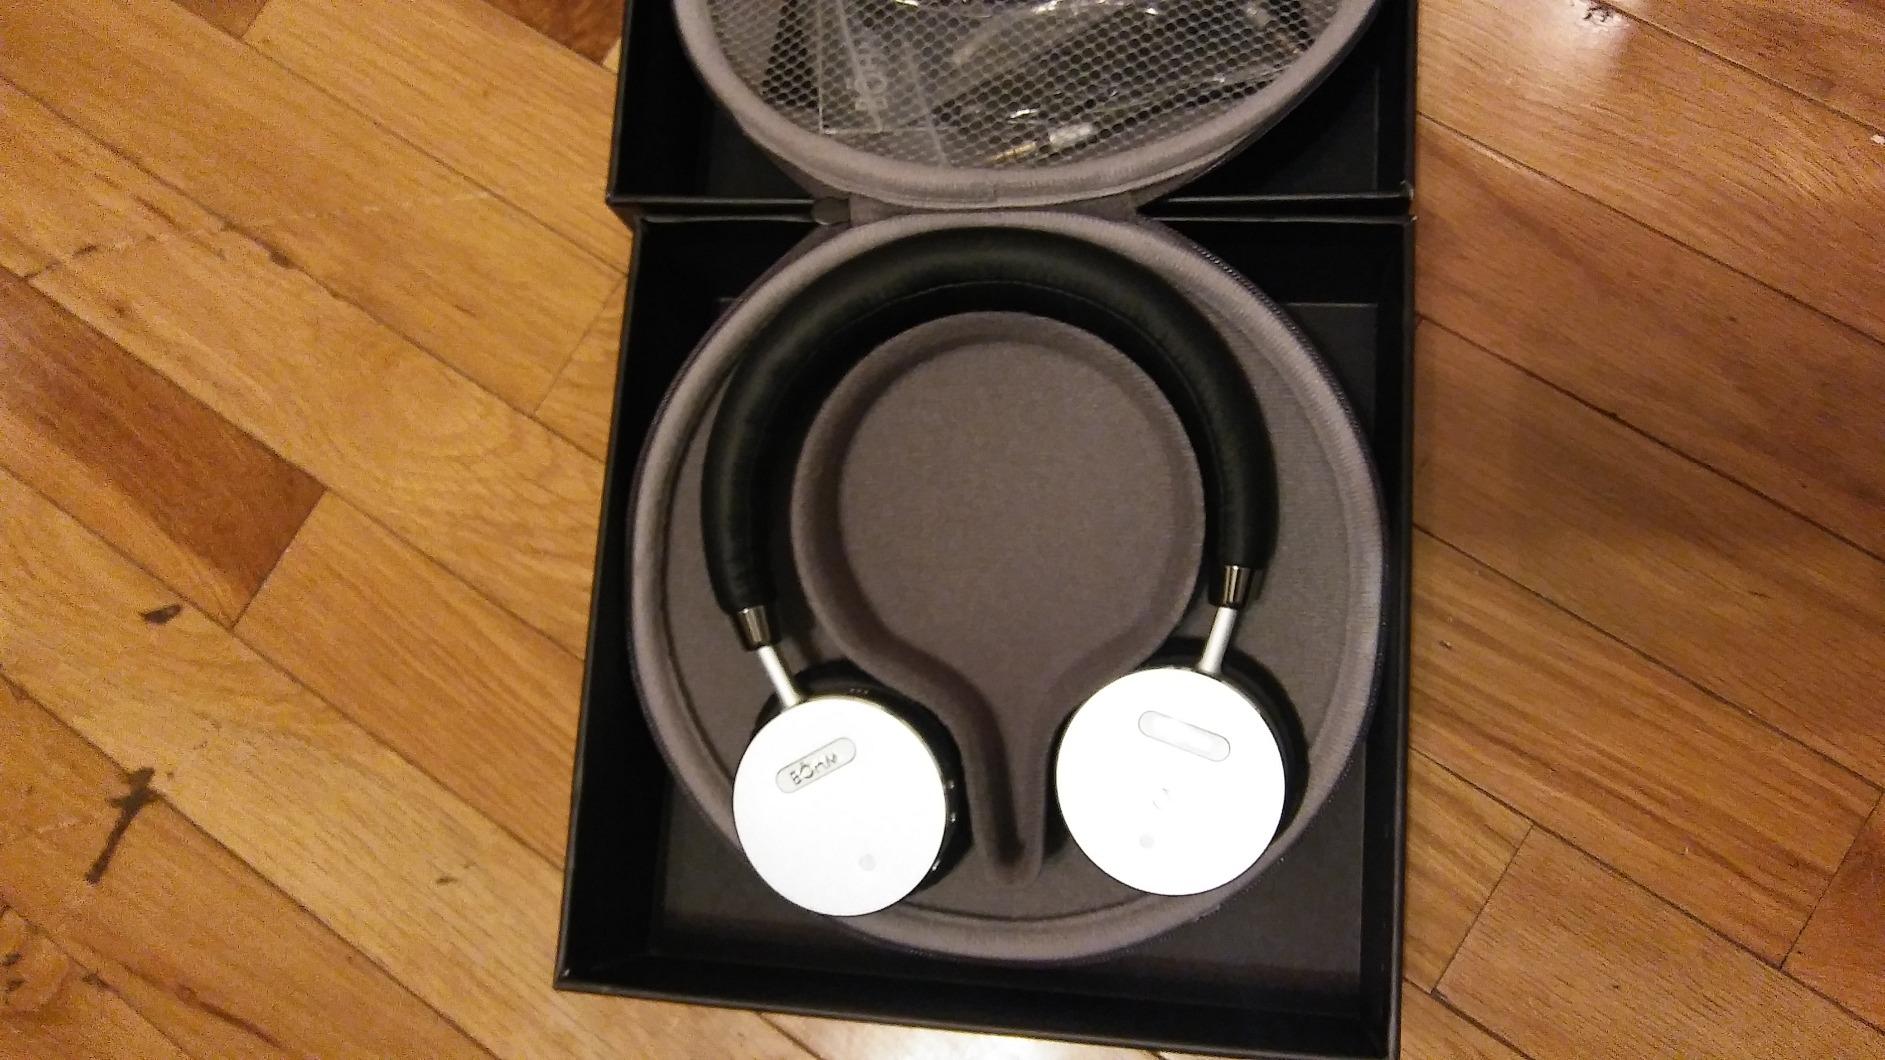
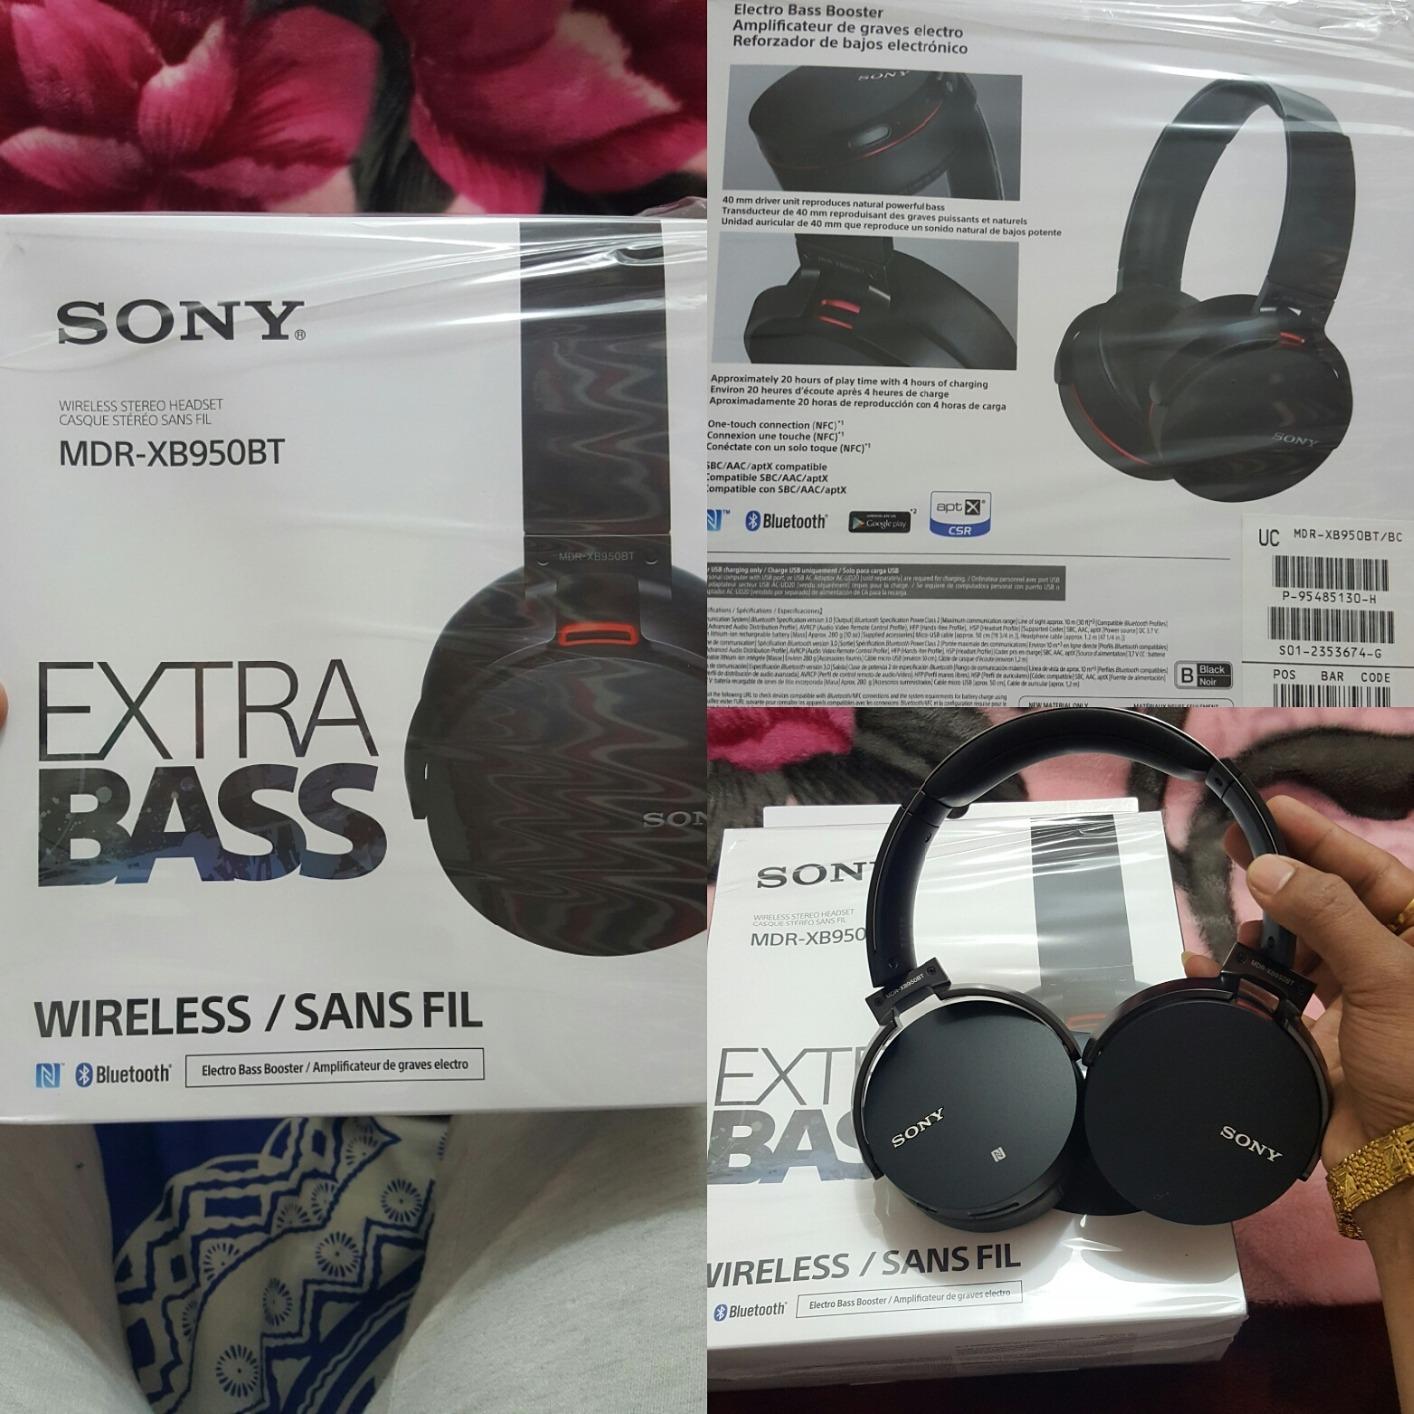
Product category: headphones
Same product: no